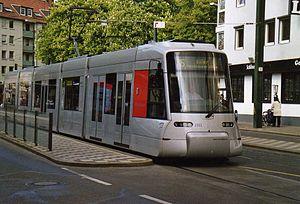
Le tramway de Düsseldorf est un réseau de tramways de la ville de Düsseldorf, en Allemagne.